Preussen-class ironclad

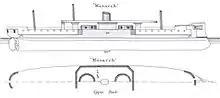
Plan and profile drawing of , which strongly influenced the design

In 1867, the new North German (Imperial Diet) approved a fleet plan that called for a fleet of sixteen ironclad warships (along with a number of other warships) by 1877. The ironclad fleet was intended to serve as a coastal defense force to prevent another blockade of German ports as had been conducted by the Danish Navy during the Second Schleswig War in 1864. By 1867, the Germans had acquired a pair of small ironclads— and —and ordered three larger armored frigates—, , and . All of these vessels were purchased from foreign shipbuilders, and in 1868 the first German-built warship, , was laid down. She was followed immediately by the class, which were to be the first uniform class of warships for the fleet.